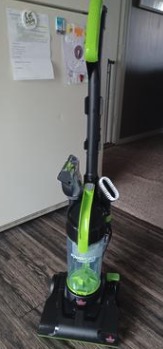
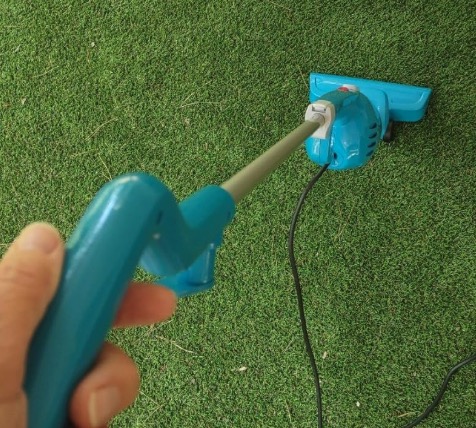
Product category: items_vacuum
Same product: no